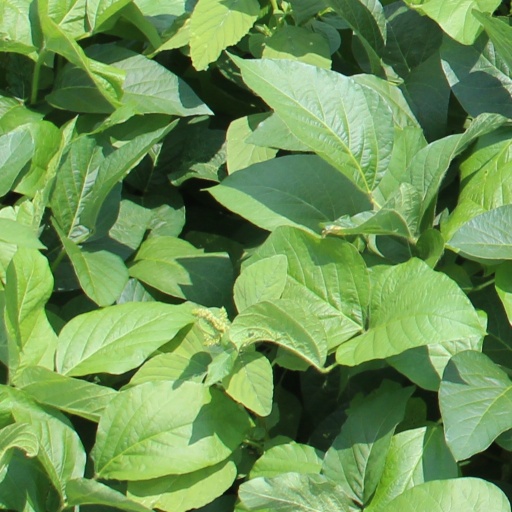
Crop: soybean